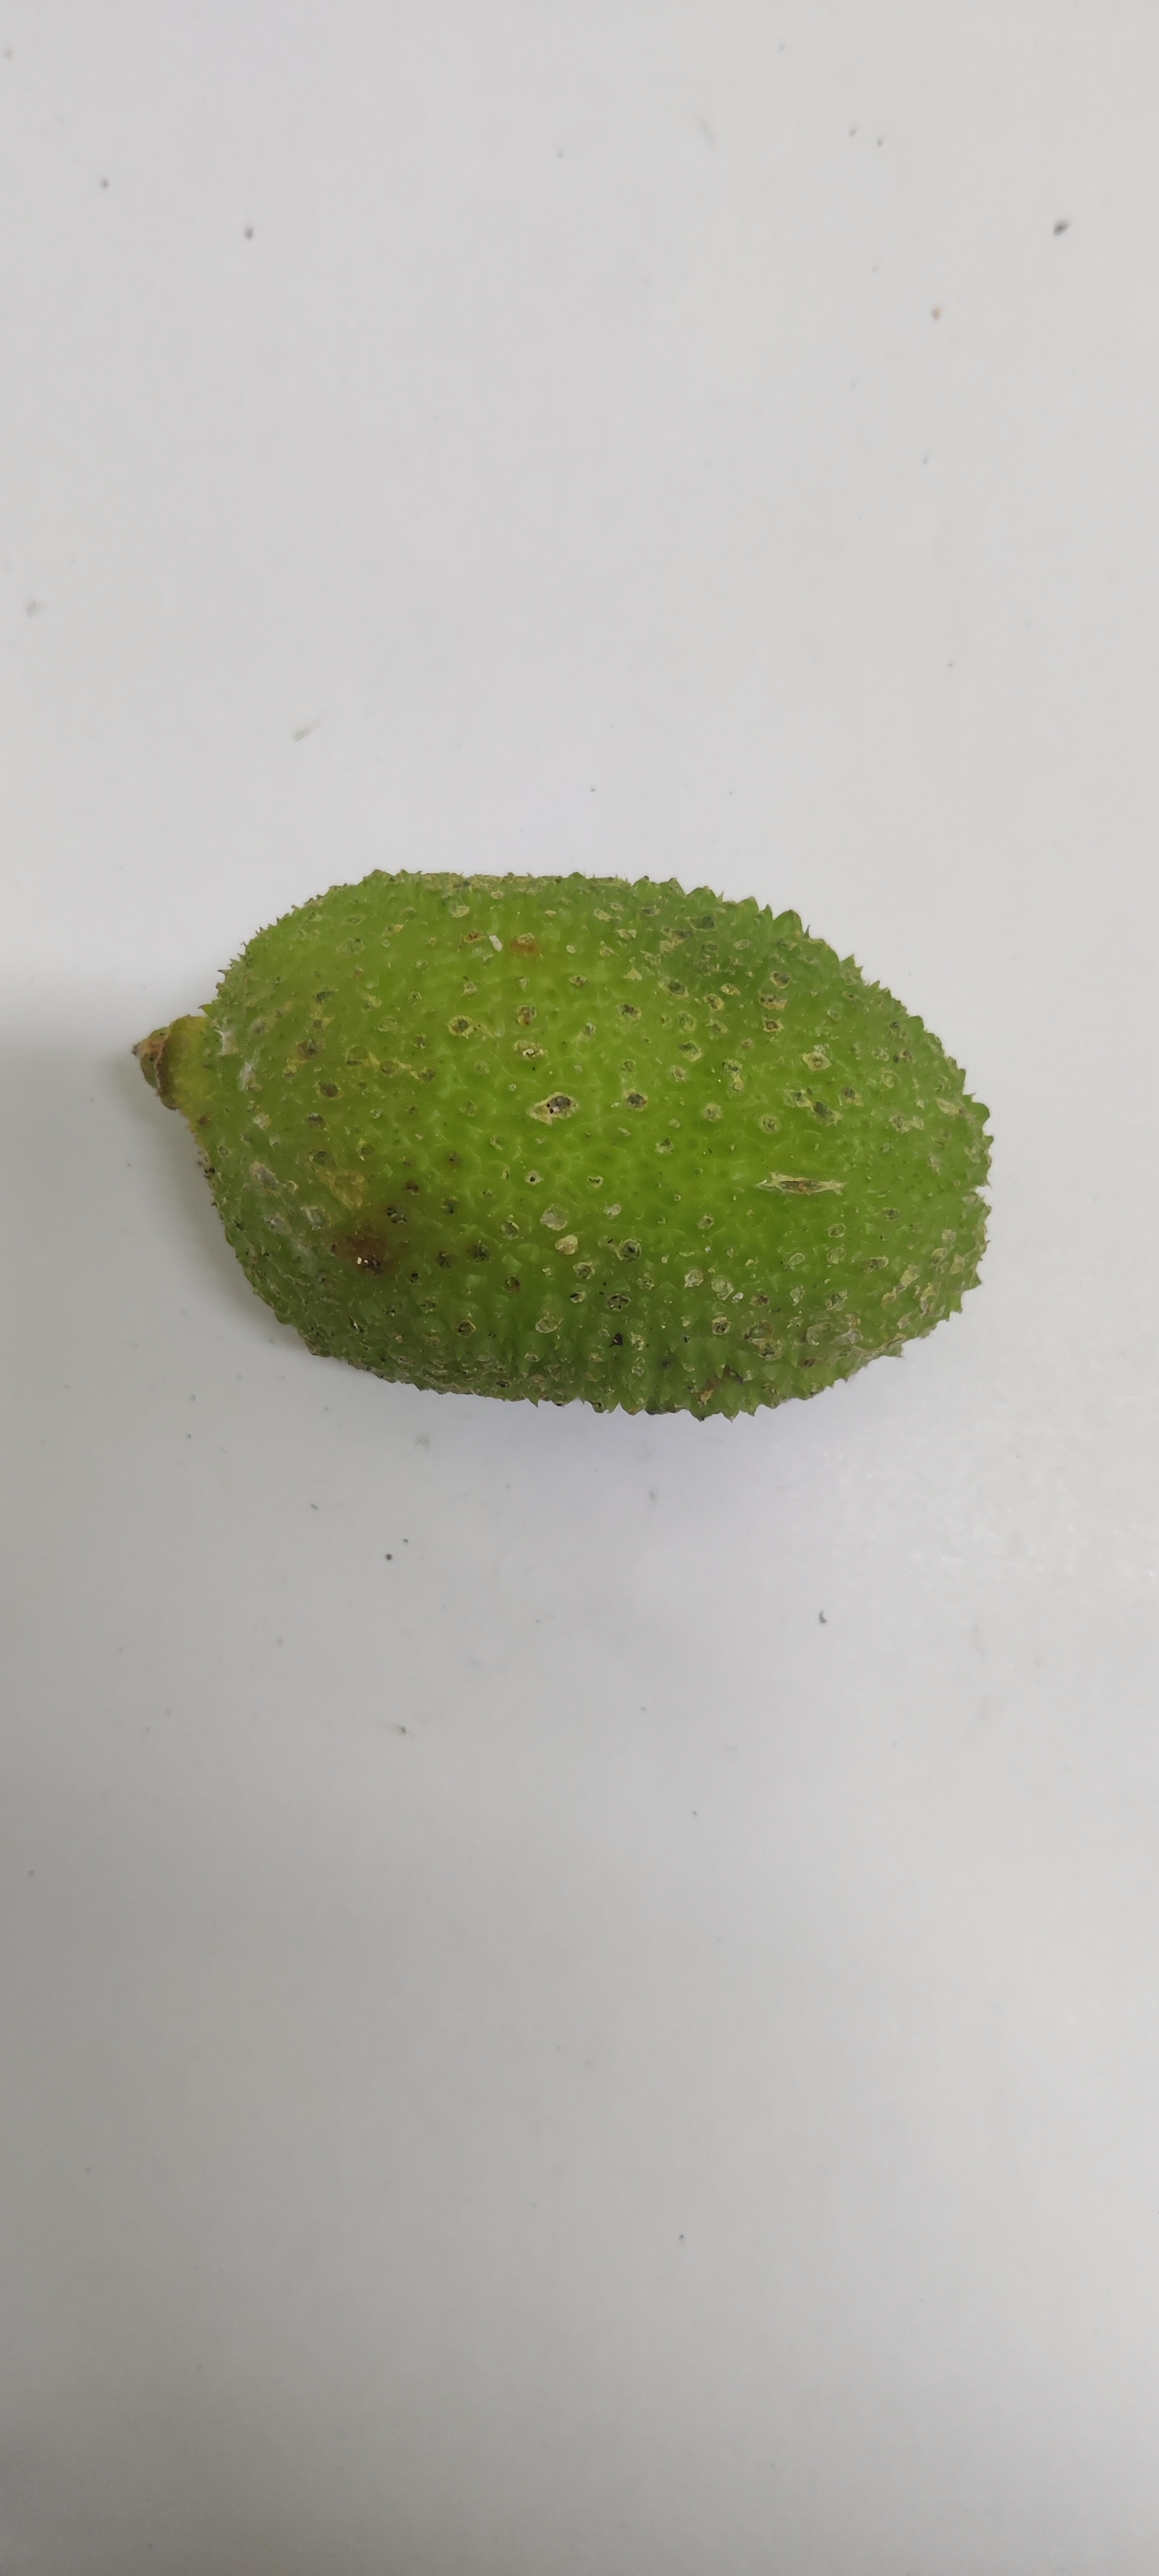
Crop: Spiny Gourd
Condition: Severely Damaged